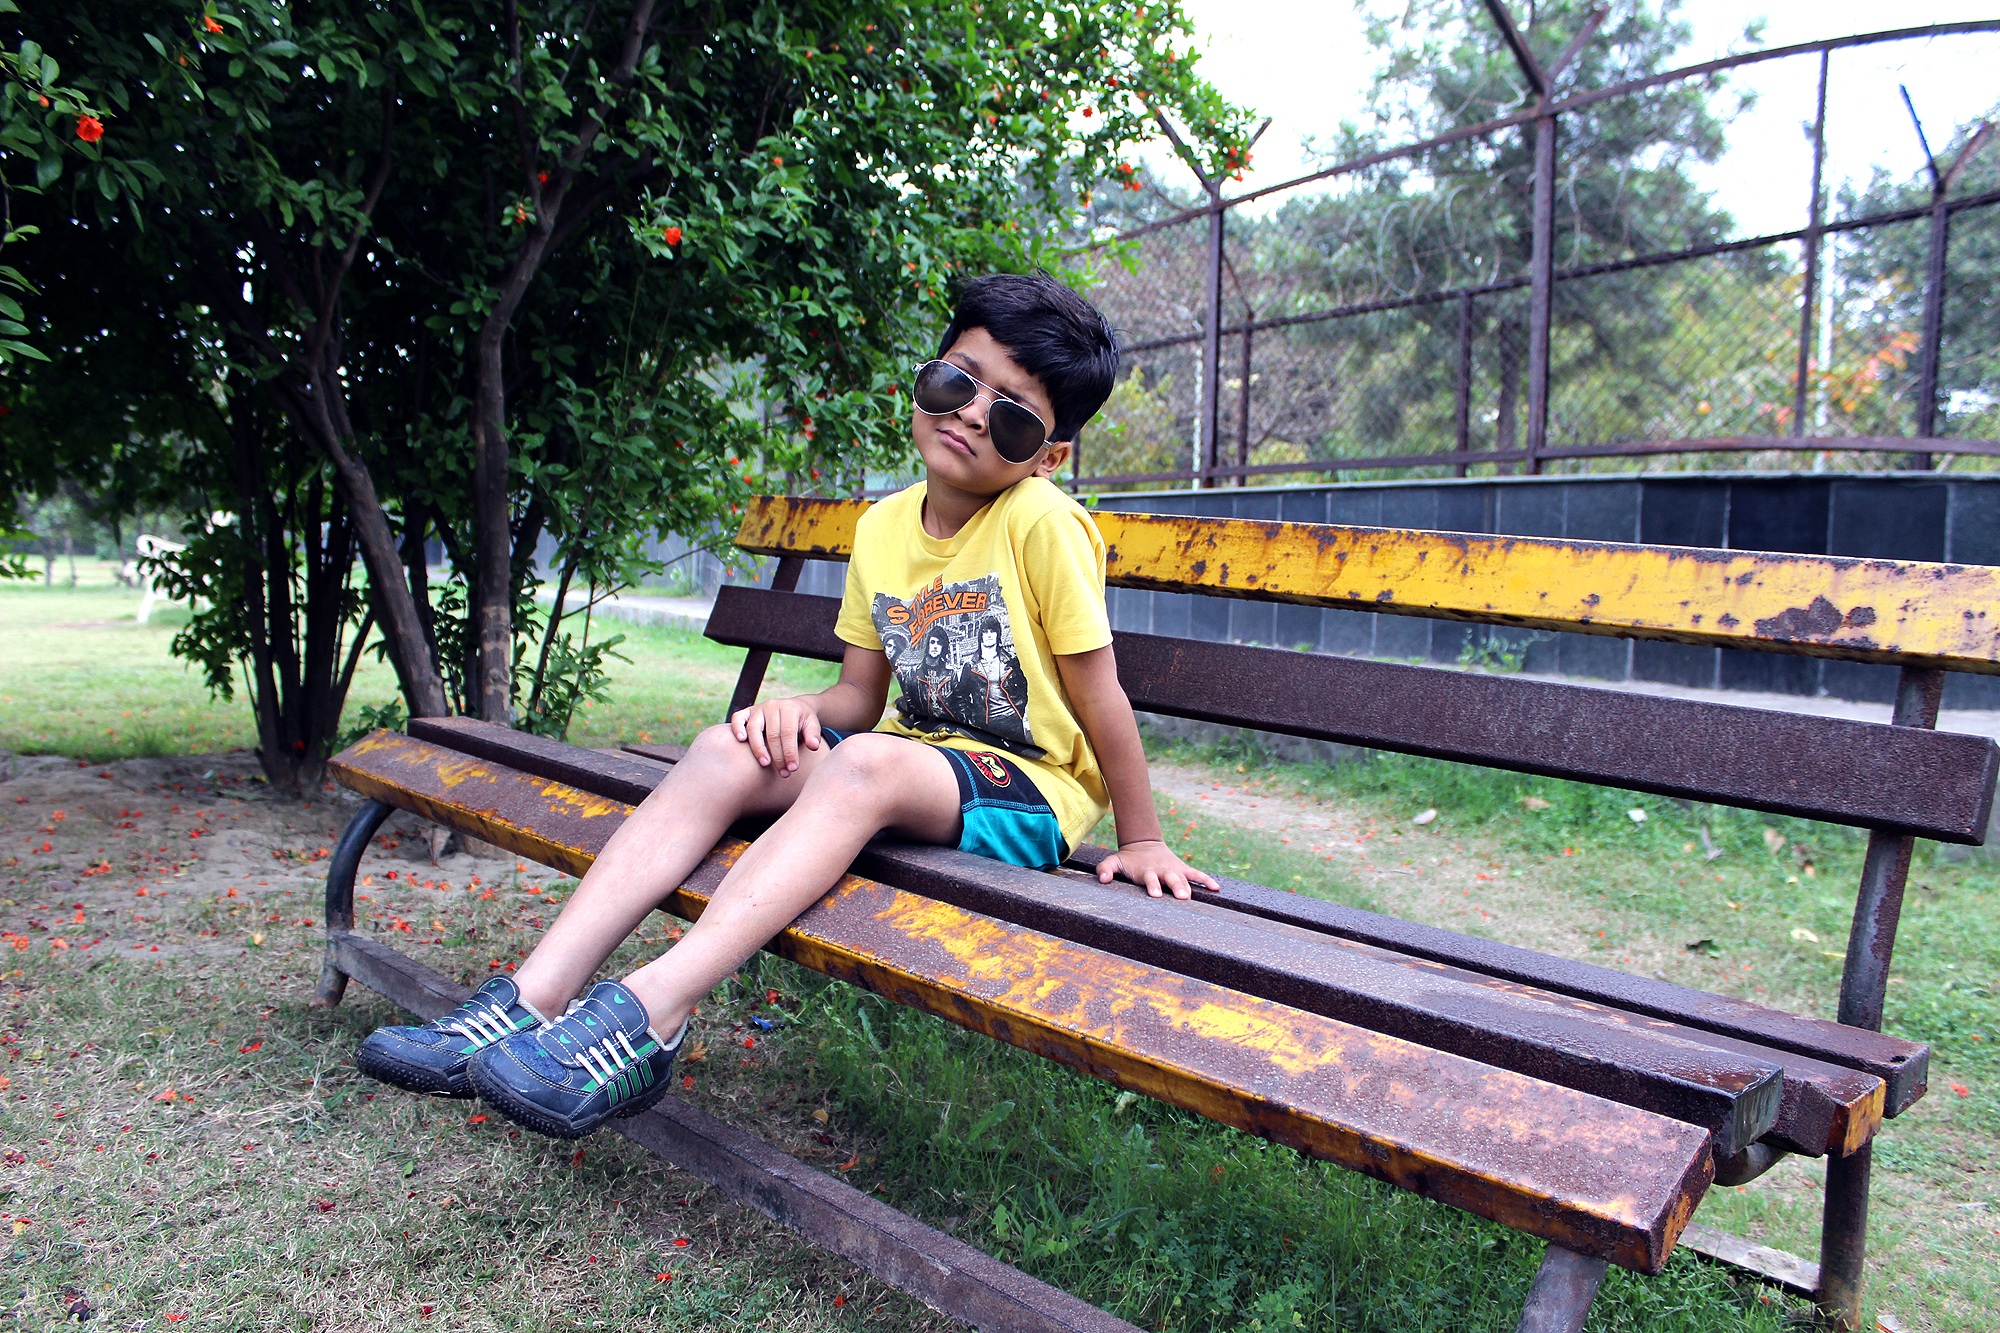
nature, outdoor, people, play, boy, kid, city, cute, alone, portrait, young, park, child, lonely, leisure, public space, sad, one, playground, little, expression, stress, upset, outdoor play equipment